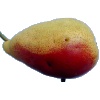
Label: Pear 2